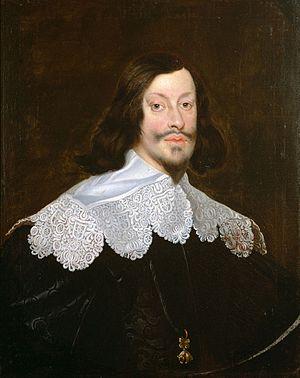
Marie-Anne-Josèphe d’Autriche, de son vrai nom Maria Anna Josepha Habsburg von Österreich, est une archiduchesse d’Autriche, princesse de Hongrie et de Bohème, devenue princesse électorale de Palatinat Neubourg par mariage, qui naquit en 1654, et décéda en 1689.
Le 2 avril est le 92ᵉ jour de l'année du calendrier grégorien, le 93ᵉ en cas d'année bissextile. Il reste 273 jours avant la fin de l'année.